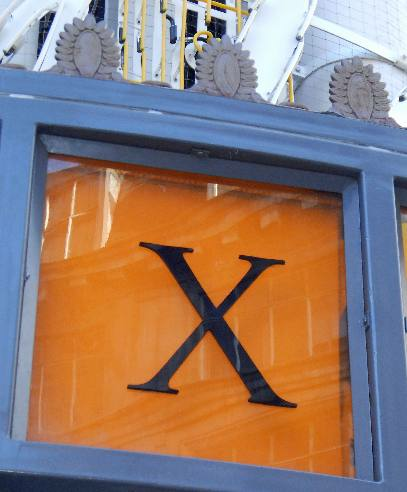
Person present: No